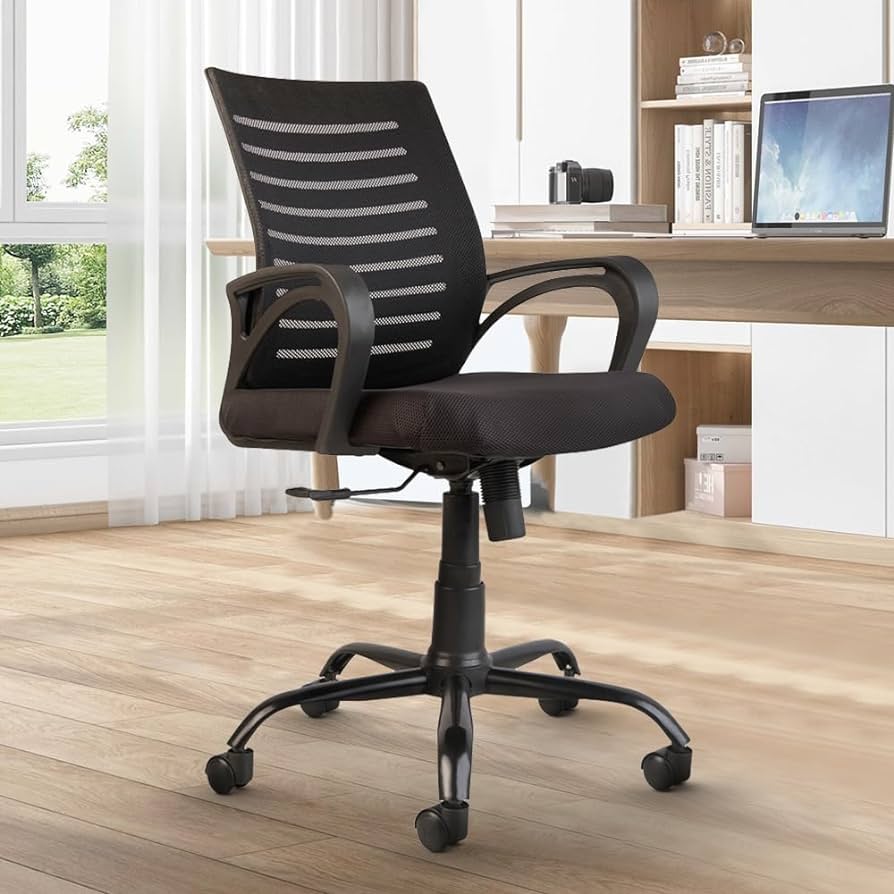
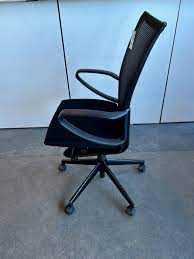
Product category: items_chair
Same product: no